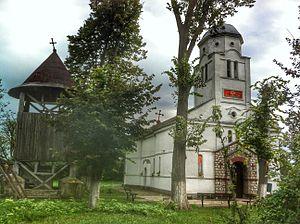
L'église de la Sainte-Parascève de Veliko Orašje est une église orthodoxe serbe située à Veliko Orašje, dans la municipalité de Velika Plana et dans le district de Podunavlje en Serbie. Elle est inscrite sur la liste des monuments culturels protégés de la République de Serbie.
Veliko Orašje est une localité de Serbie située dans la municipalité de Velika Plana, district de Podunavlje. Au recensement de 2011, elle comptait 2 051 habitants.
Cet article recense les monuments culturels du district de Podunavlje en Serbie.